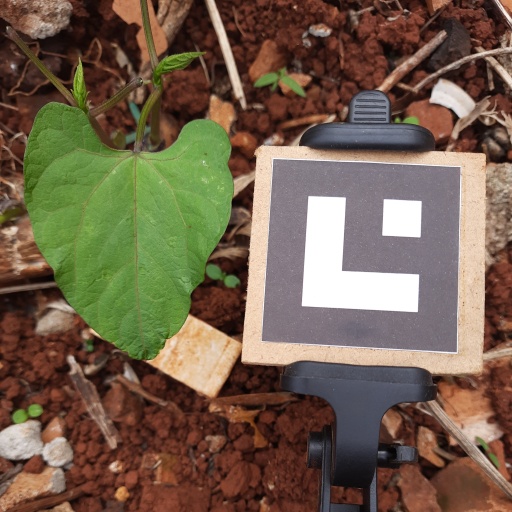
Observations: wavy surface, no eating holes, under cloudy sky